Tsūdō Station

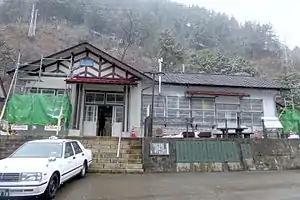
Tsūdō Station, February 2015

is a railway station in the city of Nikkō, Tochigi, Japan, operated by the Watarase Keikoku Railway.